Madhyamgram

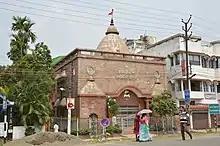
Jatiya Shakti Peeth (Jagattarini Maa Durga), Jessore Road, Michael Nagar, Madhyamgram

Madhyamgram police station serves a population of 198,964. It has jurisdiction over Madhyamgram Municipal area and Barasat II CD Block.